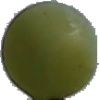
Label: Grape White 4